Describe the emotion expressed in this image:  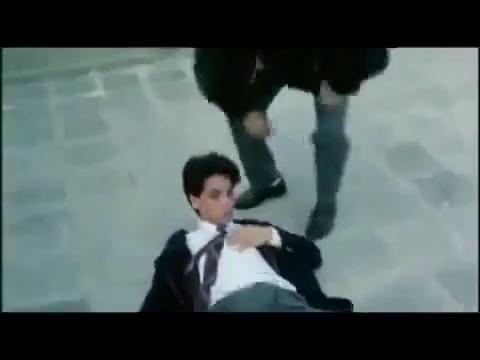
This person displays Pain, valence and arousal with low intensity.